Hannibal

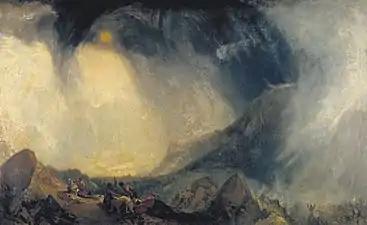
The material of legend: in "" (1812) J. M. W. Turner envelops Hannibal's crossing of the Alps in Romantic atmosphere.

In 203 BC, Hannibal was recalled from Italy by the war party in Carthage. After leaving a record of his expedition engraved in Punic and Greek upon bronze tablets in the Temple of Juno Lacinia at Crotona, he sailed back to Africa. His arrival immediately restored the predominance of the war party, which placed him in command of a combined force of African levies and his mercenaries from Italy. In 202 BC, Hannibal met Scipio in a fruitless peace conference.